Place Charles de Gaulle

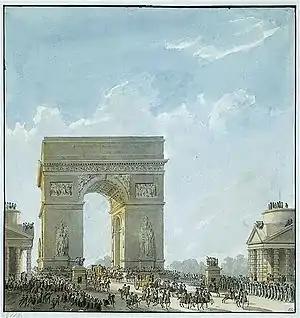
The "Barrière de l'Étoile" buildings in front of a wooden mock-up of the Arc de Triomphe in 1810.

The original name of the area was the "Butte Chaillot" ("Chaillot Mound", named after the locality). At the time, it was the point of convergence of several hunting trails. The Marquis de Marigny constructed monumental roadworks, completed in 1777, on the mound when he was establishing the plantations along the Champs-Élysées. The junction included paving of the road in the form of a star, as it still exists today and became known as the Place de l'Étoile.